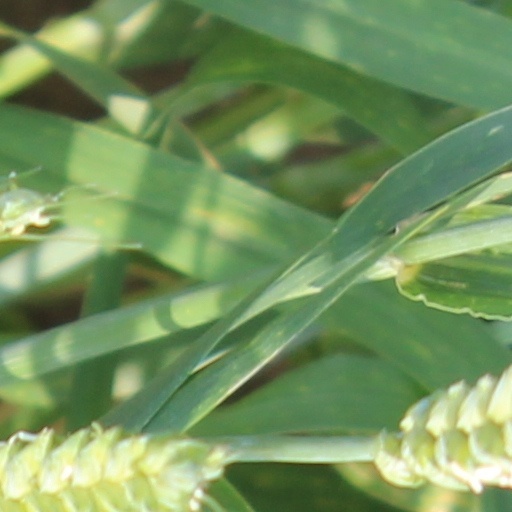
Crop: wheat